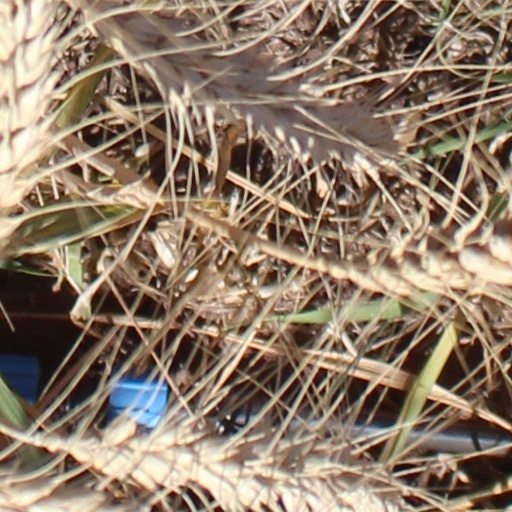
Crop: wheat